Bakunawa

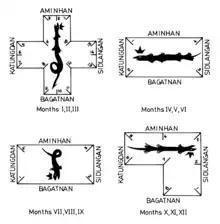
The rotation of the Bakunawa in a year, as explained in Mansueto Porras' "Signosan" (1919). This served prominently as a geomantic calendar system for ancient Filipinos, and were part of the divination rituals of "babaylan" shamans.

According to tales, the Bakunawa is believed to be the cause of eclipses. During ancient times, pre-colonial Cebuanos believed that their supreme god—Bathala, or Kaptan the Visayan tradition—created 7 moons to illuminate the night sky. The Bakunawa, amazed by their beauty, would rise from the ocean and swallow the moons whole, angering Bathala and causing them to be mortal enemies.